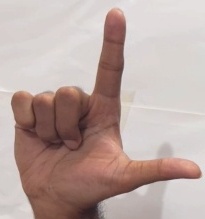
ASL sign: L